Burt Castle

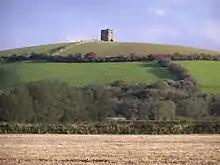
Burt Castle from Coney Island

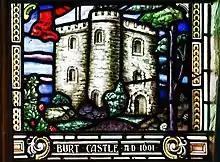
A stained glass depiction of Burt Castle in Derry's Guildhall

Burt Castle is a ruined castle located close to Newtowncunningham and Burt, two villages in the east of County Donegal in Ulster, Ireland. Historically it was sometimes spelt as Birt Castle. It is also known by the name O'Doherty's Castle, and should not be mistaken for O'Doherty's Keep near Buncrana.